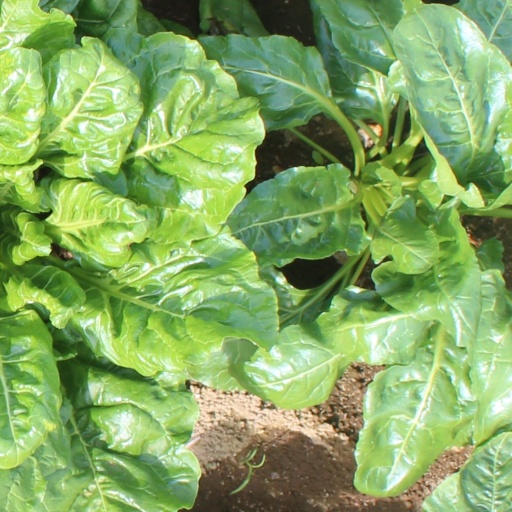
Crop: sugar beet